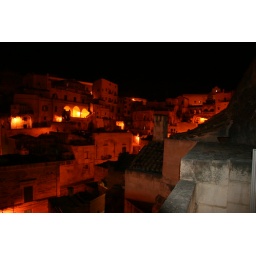
indirect lighting cast a soft red-orange glow highlighting densely constructed stone and plaster buildings against a black sky